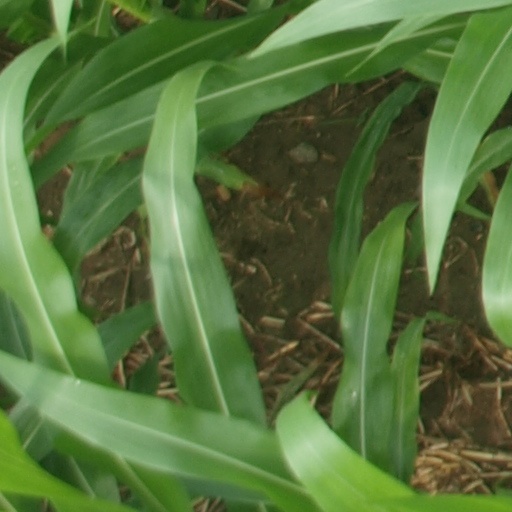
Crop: maize; corn